Prehistory of Transylvania

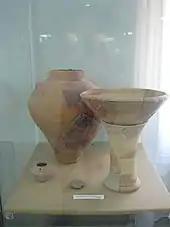
Petrești culture pottery belonging to a ritual complex from Ghirbom, Alba. On display at the National Museum of the Union, Alba Iulia

The Chalcolithic, Eneolithic or Copper Age ( 4600/4500 – 3800/3700 BC) is characterized by an ever-increasing number of copper items, as well as the presence of stone, bone, horn and baked clay utensils. It marks the first production of heavy copper tools and moulds, (axes – chisels and axes), in close conjunction with the exploitation of copper deposits in Transylvania. Gold is used for ornaments and the fashioning of such idols as those at Moigrad in the Bodrogkeresztúr-Gornești culture. The craft of pottery reaches a peak, exemplified by the great number of exquisitely decorated pots.